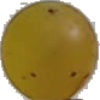
Label: white_grape